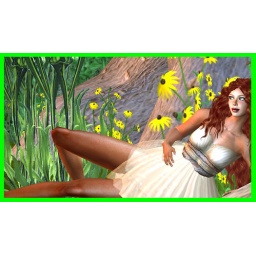
in my garden skin gala. hair analog dog dress cupcake